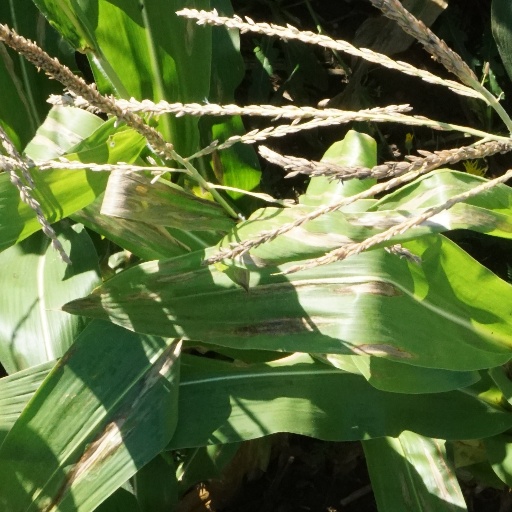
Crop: maize; corn